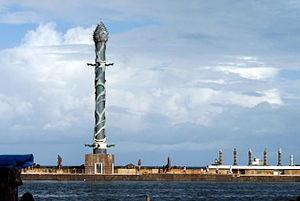
Recife ou Récife est la capitale de l'État du Pernambouc au Brésil.